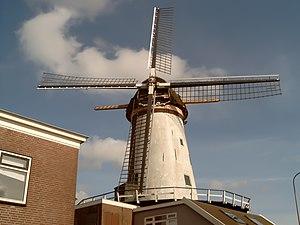
Bodegraven est un village dans la commune néerlandaise de Bodegraven-Reeuwijk, dans la province de la Hollande-Méridionale.